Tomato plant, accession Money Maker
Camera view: tilt-top (135 deg); turntable rotation: 90 degrees
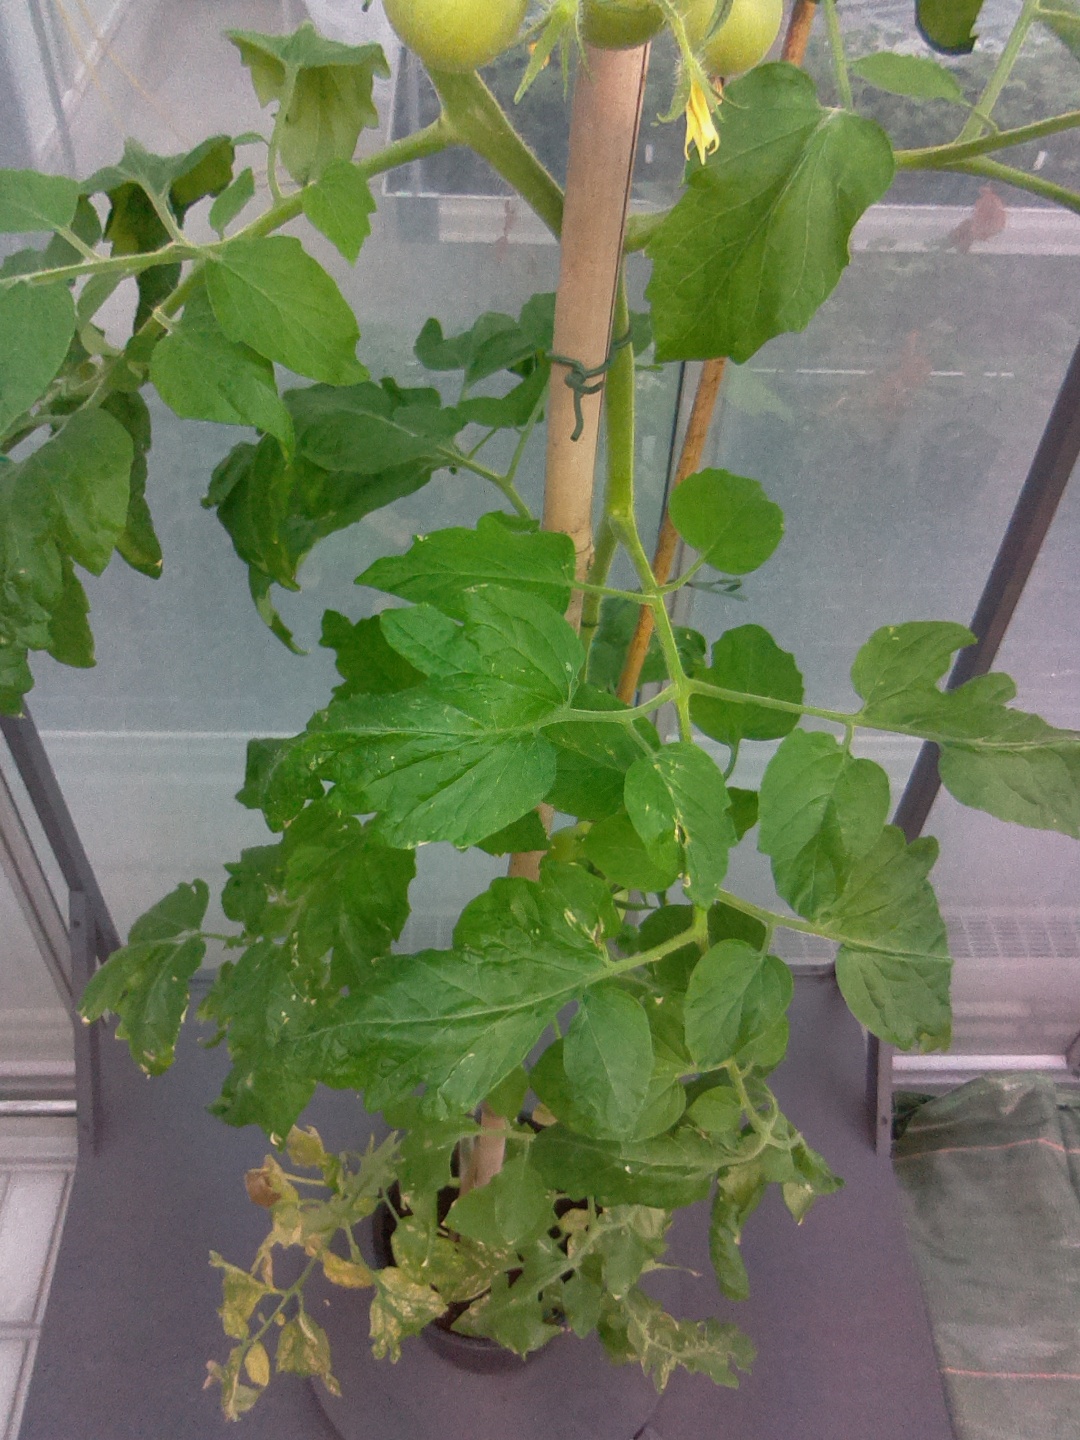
BBCH growth stage 72: 20%-30% of final fruit size